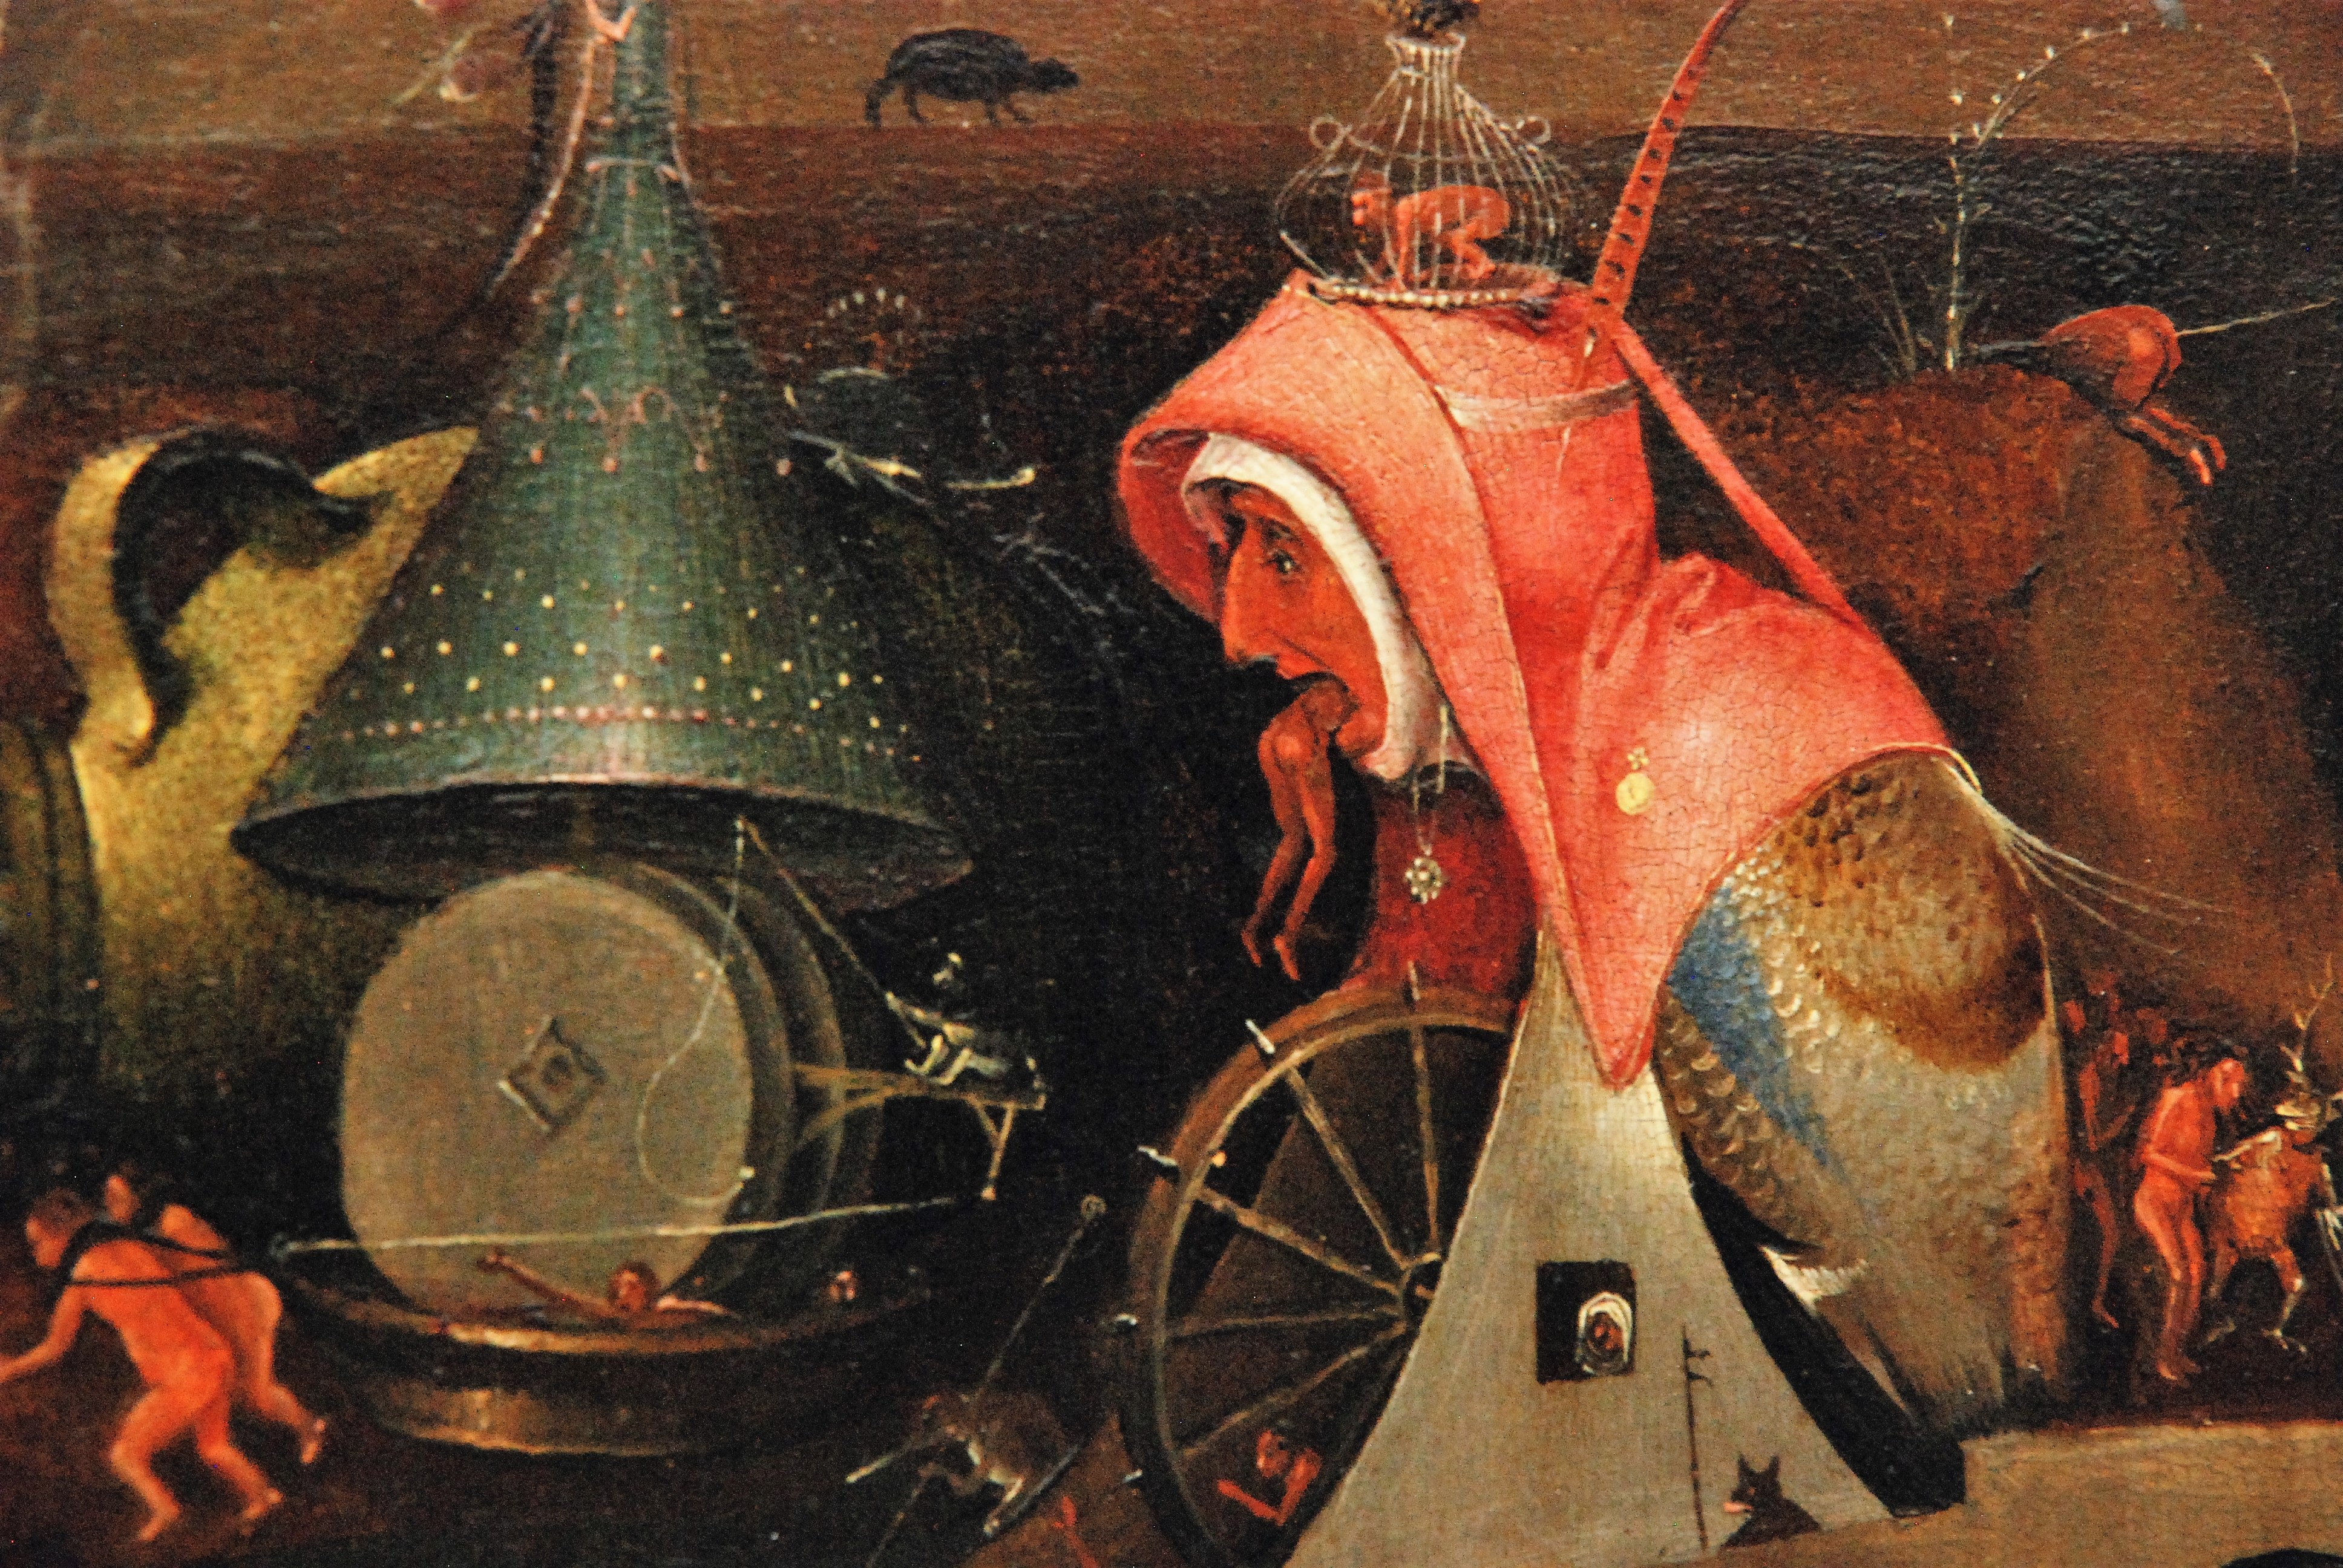
religion, still life, painting, belgium, art, illustration, middle ages, bruges, jeroen bosch, the last judgement, the groeninge museum, man made object, ancient history